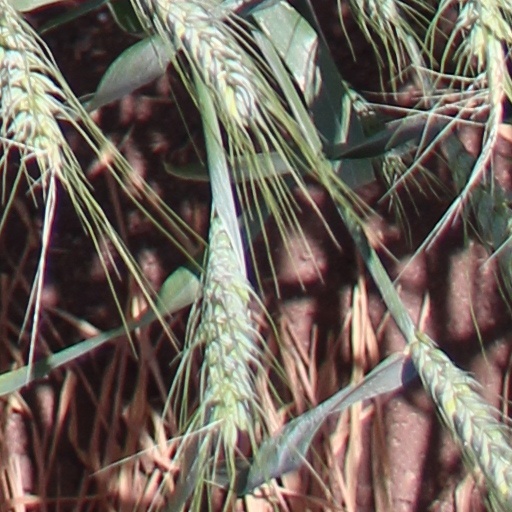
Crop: wheat